Episcopal polity

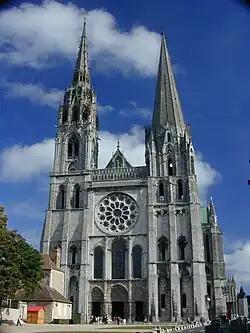
The government of a bishop is typically symbolized by a cathedral church, such as the bishops's see at Chartres Cathedral.

The definition of the word "episcopal" has variation among Christian traditions. There are subtle differences in governmental principles among episcopal churches at the present time. To some extent the separation of episcopal churches can be traced to these differences in ecclesiology, that is, their theological understanding of church and church governance. For some, "episcopal churches" are churches that use a hierarchy of bishops who identify as being in an unbroken, personal apostolic succession.